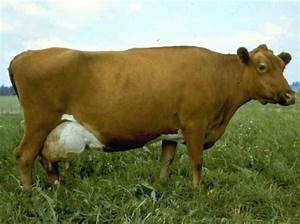
Label: cow